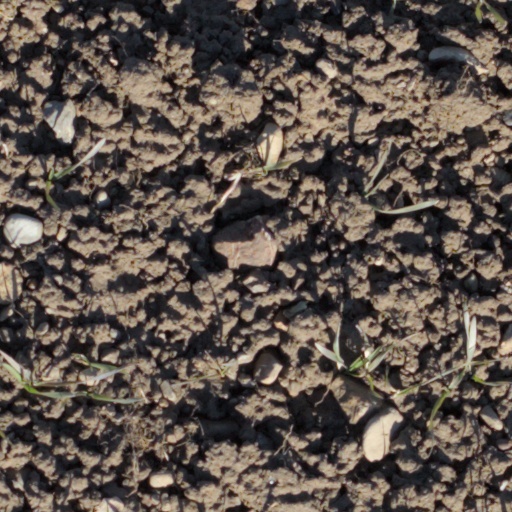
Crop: wheat